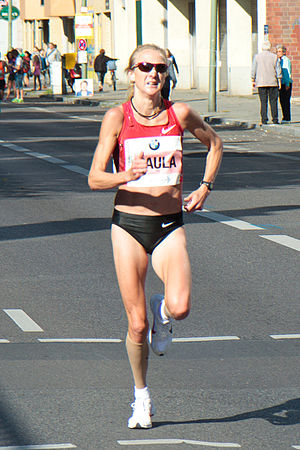
Paula Radcliffe
Radcliffe 2011
Paula Jane Radcliffe, engelsk langdistanceløber og for nuværende 2004 indehaver af verdens hurtigste tid i maratonløb for kvinder.